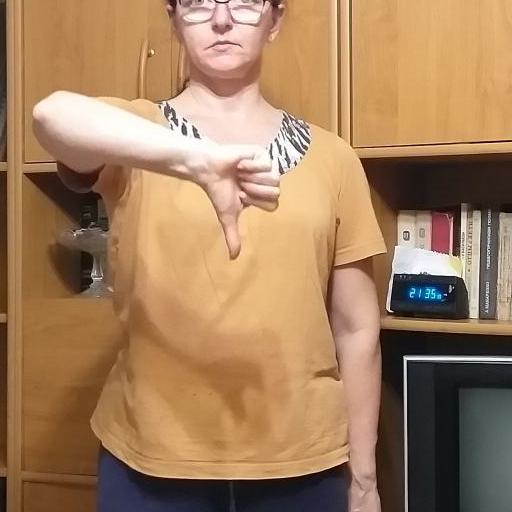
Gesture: dislike